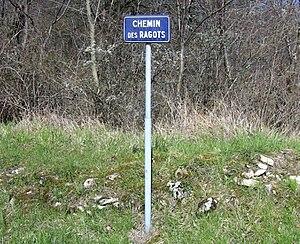
Plaque du chemin des Ragots de Besançon. Catégorie:Image de Besançon
Bregille est un quartier de la ville française de Besançon situé sur la rive droite du Doubs, limitrophe du centre historique à l'ouest, du quartier des Clairs-Soleils au nord et des Chaprais au nord-ouest. Il s'est développé sur la colline de Bregille qui culmine à 458 mètres, soit près de 200 mètres en amont de la rivière. Au recensement de 1999, il comptait environ 3 100 habitants appelés Bregillots.